Eileen Chang

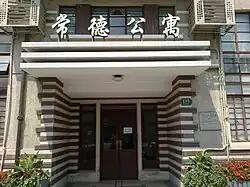
The gate of Eddington House in Shanghai. Eileen Chang lived here in 1942. (Picture taken in June 2013)

Chang was born Zhang Ying in Shanghai, China on September 30, 1920. She was the first child of Zhang Zhiyi (1896–1953) and Huang Suqiong (1893–1957). Chang's maternal great-grandfather, Huang Yisheng (1818–1894), was a prominent naval commander. Chang's paternal grandfather, Zhang Peilun (1848–1903) married Li Ju'ou (1866–1916) and was son-in-law to Li Hongzhang, an influential Qing court official. She was also raised by her paternal aunt Zhang Maoyuan (1898–1991).